Rose Parade

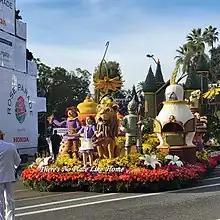
Wizard of Oz float at the 2023 Rose Parade.

The 2009 parade featured 46 floats, including some new entries, such as Jack in the Box's "Jack-O-Licious", City of Mission Viejo's "Making a Splash", RFD-TV's "Hee Haw", and the City of Roseville's "Entertaining Dreams for a Century".